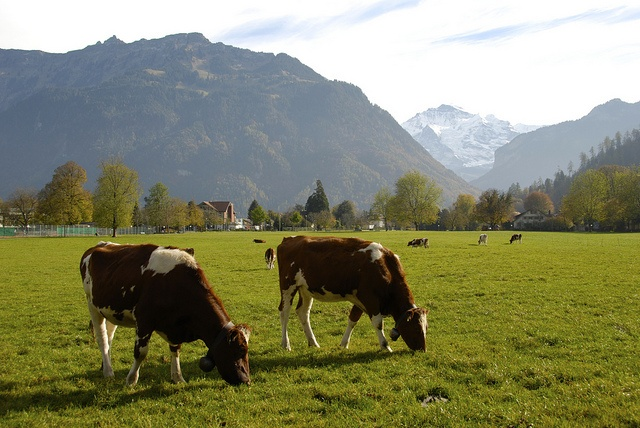
Two cows that are standing in the grass.
Two cows standing in the grass beside each other.
Several cows graze in a grassy area near a mountain.
this si cows eating grass in a field
a number of cows in a field with trees in the background